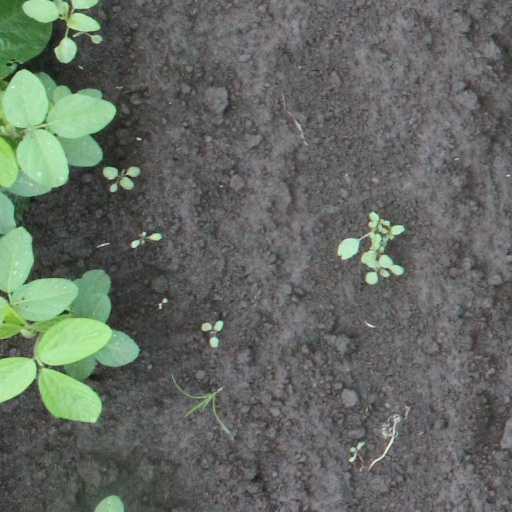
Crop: soybean